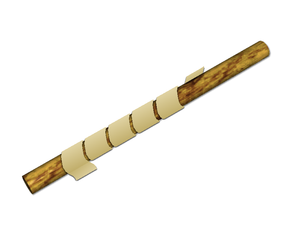
La grille de décodage est une grille créée pour la construction et la lecture de textes secrets ou messages codés à l’intérieur d’un texte d’apparence innocente.
Cet article résume l’histoire de la cryptologie de l’Antiquité à aujourd'hui. La cryptologie regroupe à la fois la cryptographie, associée aux techniques de chiffrement d’un message clair, et la cryptanalyse qui concerne l’analyse et le décryptage du message codé.
Chez les Spartiates, la scytale, également connue sous le nom de bâton de Plutarque, était un bâton de bois utilisé pour lire ou écrire une dépêche chiffrée. Considérée comme le plus ancien dispositif de cryptographie militaire connue, elle permettait l'inscription d'un message chiffré sur une fine lanière de cuir ou de parchemin que le messager pouvait porter à sa ceinture.